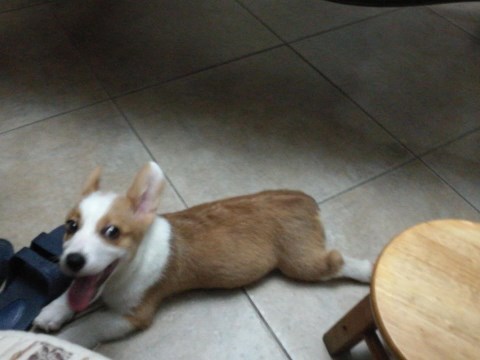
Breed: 2909-n000116-Cardigan